Anna Bondra

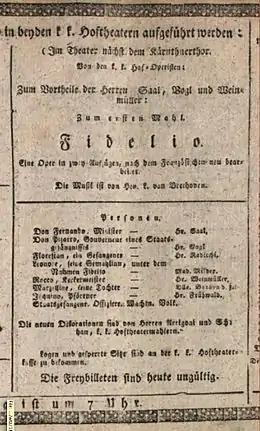

Anna "Nanette" Bondra (21 March 1798 – 11 July 1836) was an Austrian operatic soprano and mezzo-soprano.